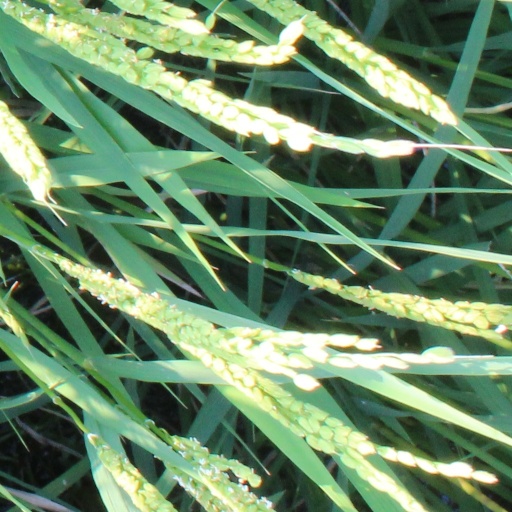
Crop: rice